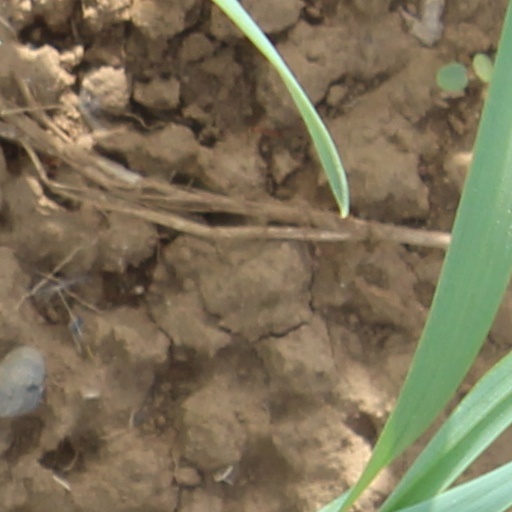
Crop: wheat